Anna Fegi

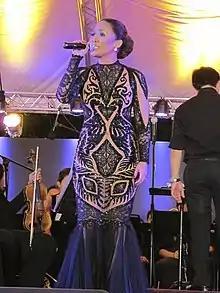
Anna Fegi performing with the Manila Philharmonic Orchestra in 2013

Fegi was first discovered by Ryan Cayabyab and producer Judd Berlin during a talent search in Cebu when they were looking for a new member of the award-winning group, Smokey Mountain. She was just fifteen years old when she moved to Manila to begin rehearsals for the group. She performed two years later as a part of the group's third batch, along with Chedi Vergara and Jason Angangan, while touring in Japan in 1994.